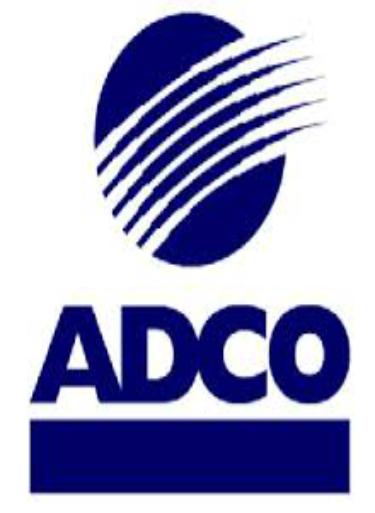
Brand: ADCO
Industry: Necessities